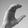
ASL letter: C